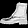
Label: Ankle boot